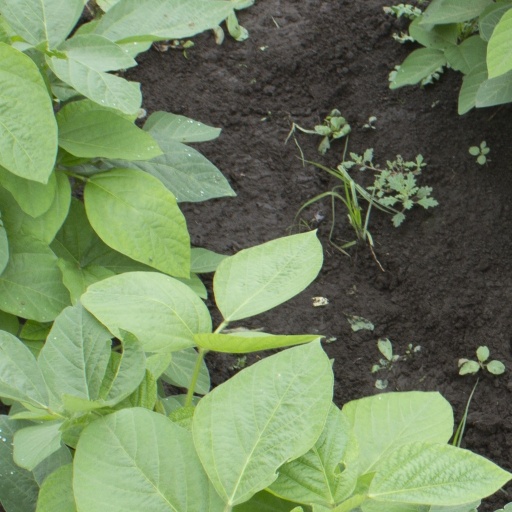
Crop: soybean